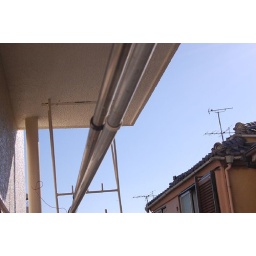
sky seen near the window